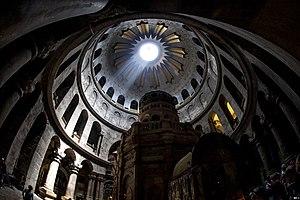
L'église Saint-Pierre-et-Saint-Paul d'Ottmarsheim est une église du XIᵉ siècle située à Ottmarsheim dans le Haut-Rhin, en Alsace, dans le Grand Est. Fondée par Rodolphe d'Altenbourg, un des fondateurs de la maison de Habsbourg, et dédiée aux apôtres du Christ Saint Pierre et Saint Paul, elle est célèbre en Alsace et dans le Rhin Supérieur pour son architecture remarquable et rare d'église à plan centré octogonal de style paléochrétienne, byzantine, pré-romane, carolingienne, et ottonienne, inspirée de la chapelle palatine d'Aix-la-Chapelle de l'empereur carolingien Charlemagne et de l'église du Saint-Sépulcre de Jérusalem.